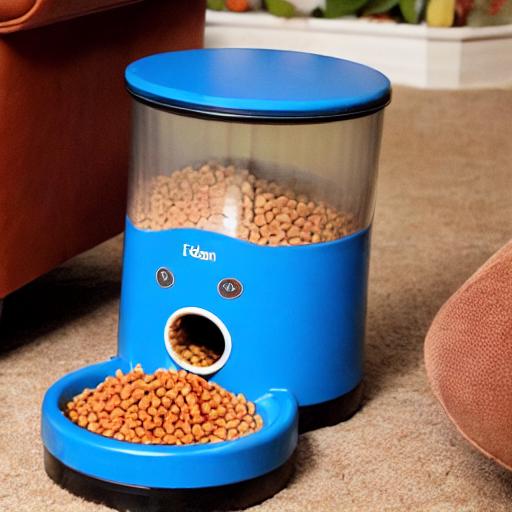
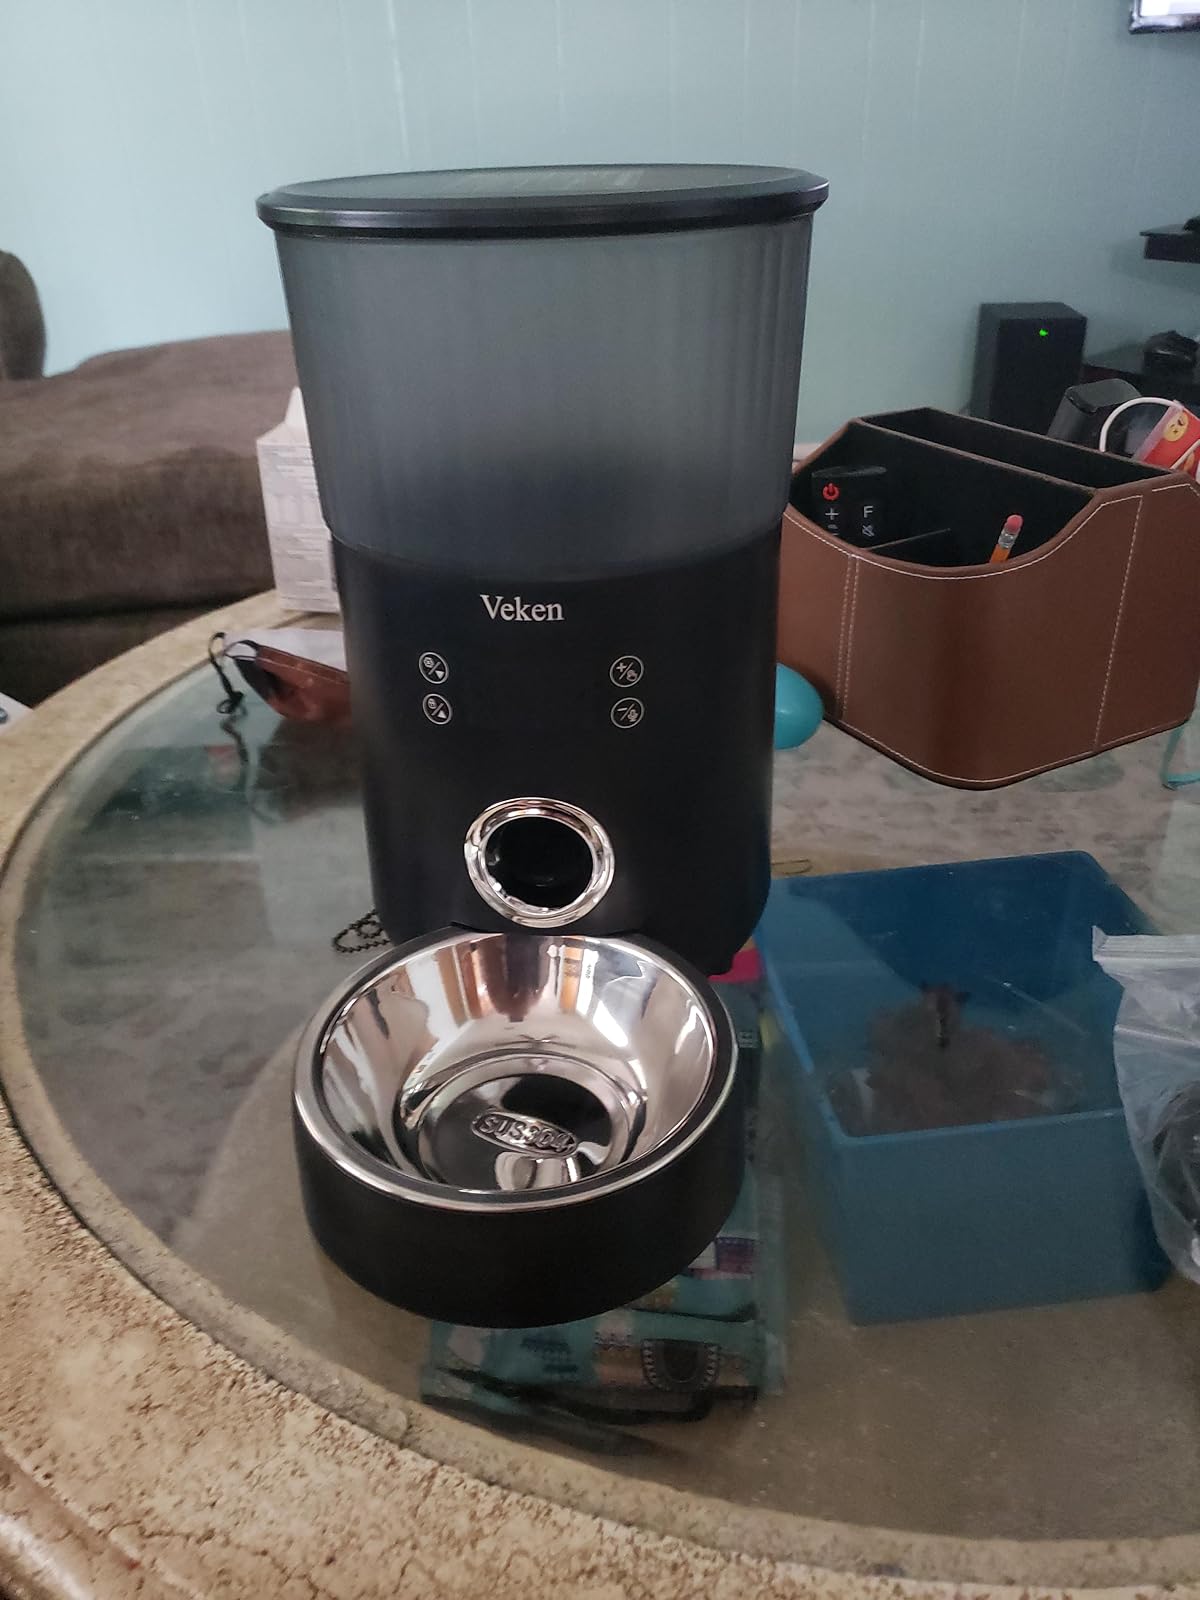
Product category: items_feeder
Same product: no